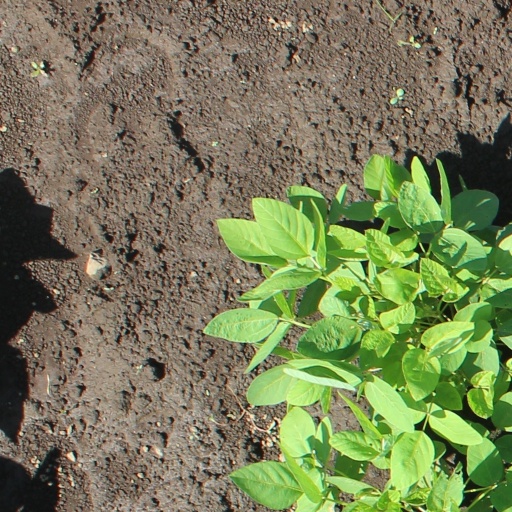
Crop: soybean